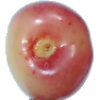
Label: cherry_rainier